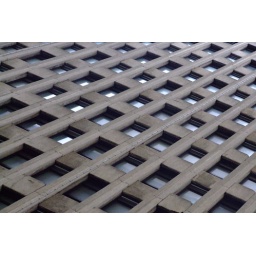
The big empty office tower next to cineworld...reffered to by some as the 'tombstone'...Ross....